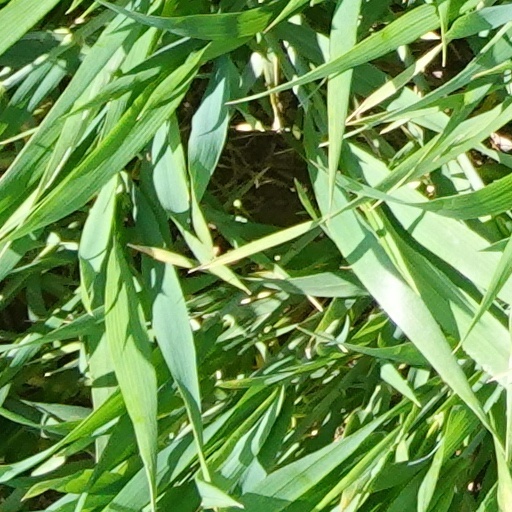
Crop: wheat